John Deery

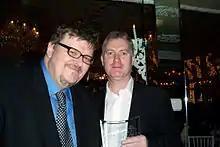
Deery with Michael Moore in 2005 after accepting NBR award

Deery has developed a film slate for his own production company Joejack Entertainment, including a feature film drama called 'The Rock Pile' set in Jerusalem, which he is producing with Cherie Blair.